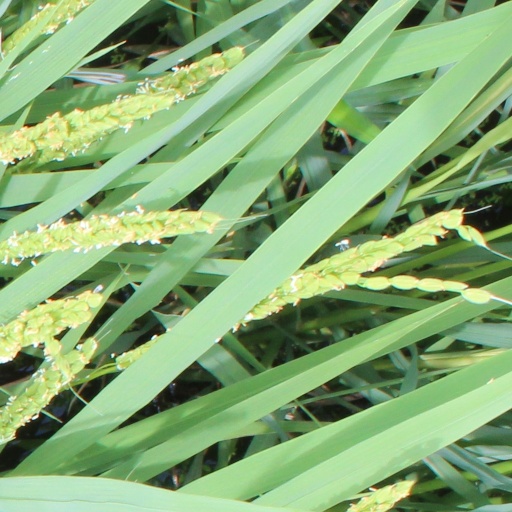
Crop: rice